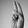
ASL letter: U